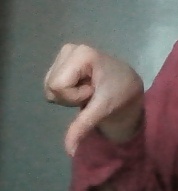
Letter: waw